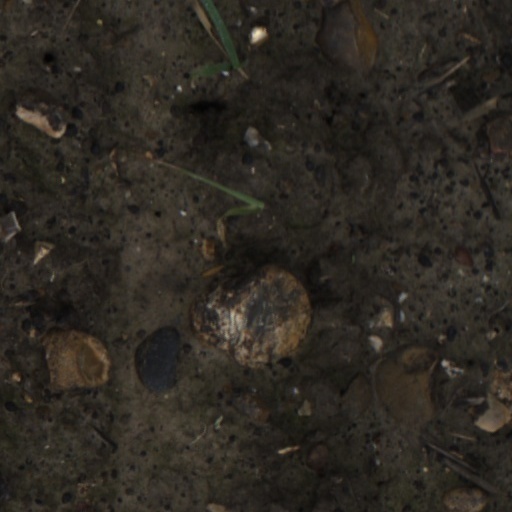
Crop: wheat